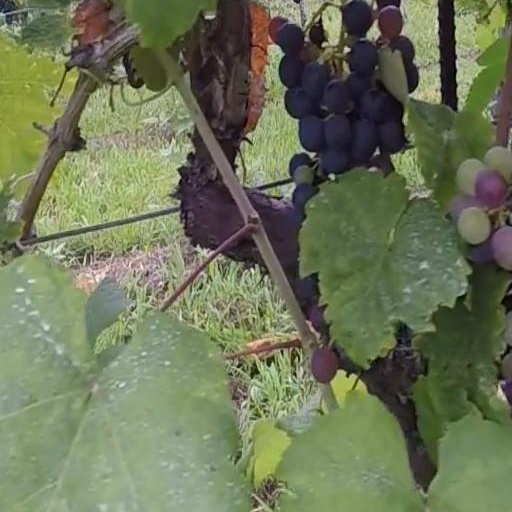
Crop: grape